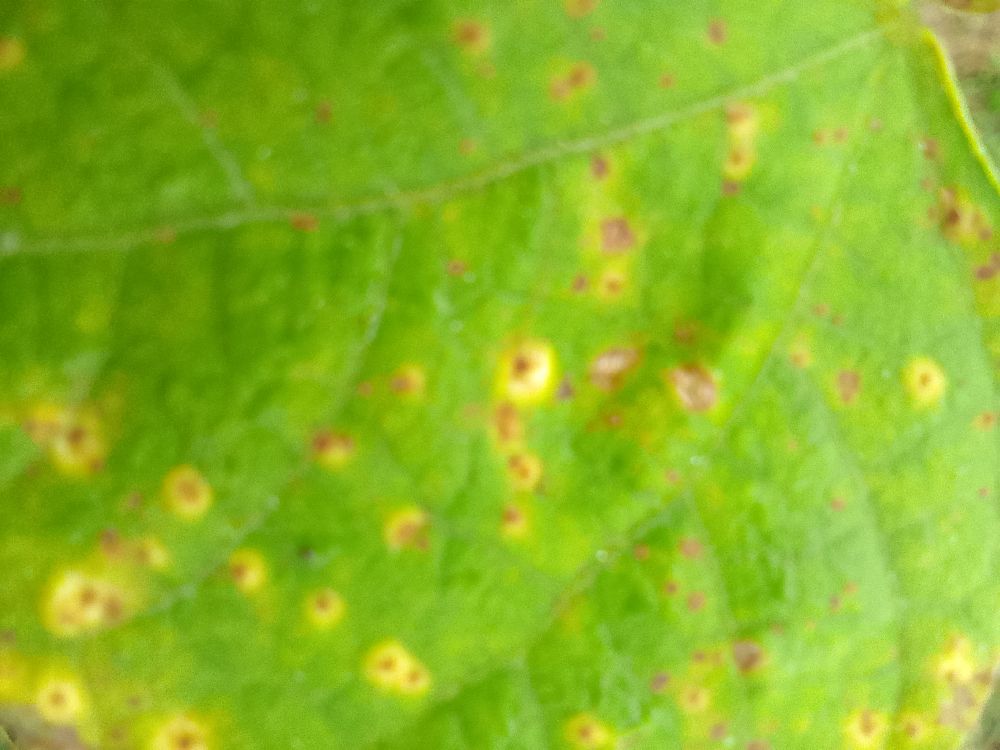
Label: rust